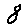
Label: 8